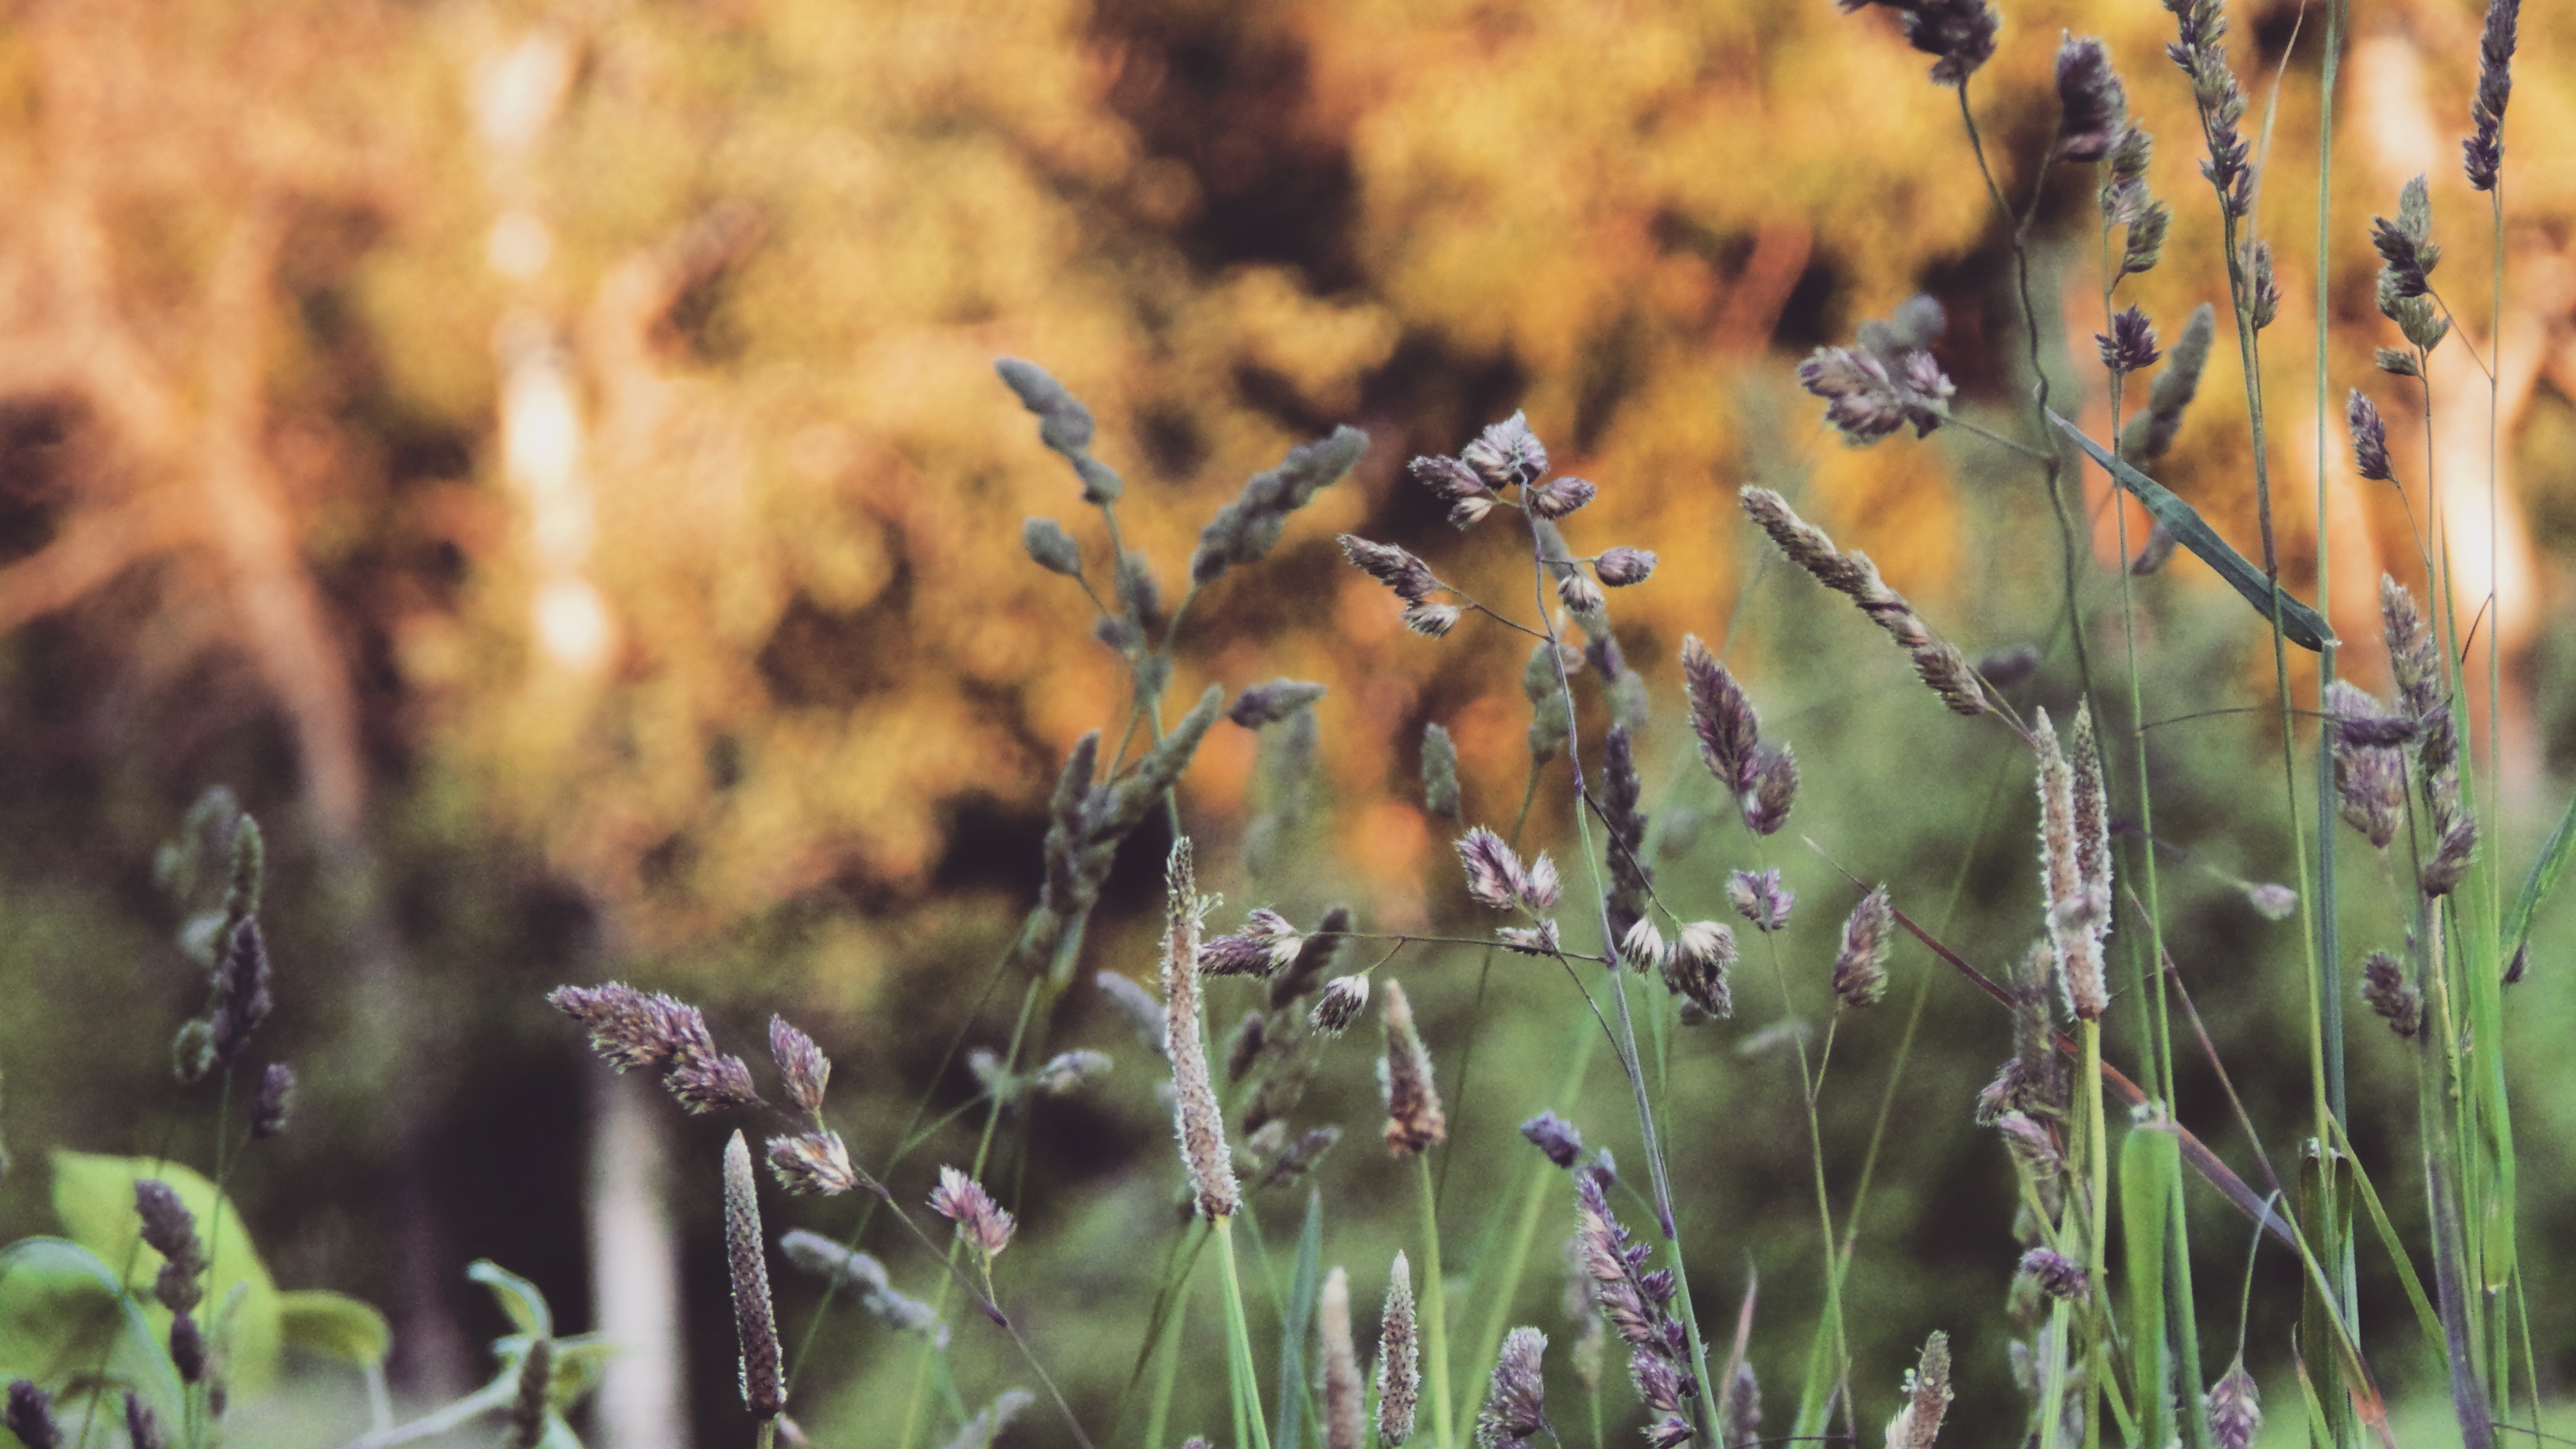
nature, grass, plant, field, meadow, prairie, leaf, flower, wildlife, autumn, soil, flora, season, wildflower, habitat, macro photography, flowering plant, natural environment, grass family, land plant